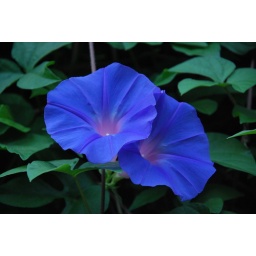
A blue flower which resembles bindweed and grew all over the Generalife walls.